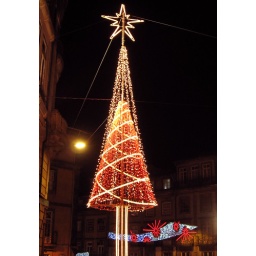
Pretty star in a red dress